Architecture of Russia

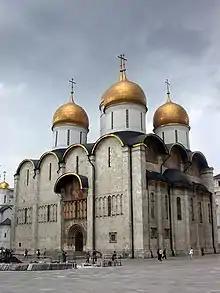
The Cathedral of the Dormition (1475–1479), Moscow

After the Time of Troubles the church and state were bankrupt, unable to finance any construction works; an initiative was taken by rich merchants in Yaroslavl, on the Volga. During the 17th century, they built many large cathedral-type churches with five onion-like domes, surrounding them with tents of bell towers and aisles. At first the churches' composition was sharply asymmetrical, with different parts balancing each other on the "scale-beam" principle (e.g., the Church of Elijah the Prophet, 1647–50). Subsequently, the Yaroslavl churches were strictly symmetrical, with domes taller than the building itself, and amply decorated with polychrome tiles (e.g., the Church of John the Chrysostom on the Volga, 1649–54). A zenith of Volga architecture was reached in the Church of St John the Baptist (built 1671–87) – the largest in Yaroslavl, with 15 domes and more than 500 frescoes. The brick exterior of the church, from the cupolas down to the tall porches, was elaborately carved and decorated with tiles.